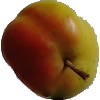
Label: Apple Red Yellow 2